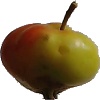
Label: Apple Red Yellow 2